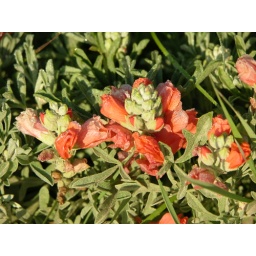
Indian paintbrush flowers with morning dew, photographed in the Colorado mountains